1st Army Brigade

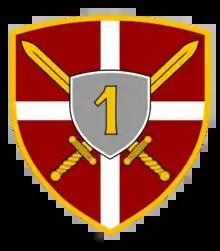

The 1st Army Brigade is a mixed (mechanized infantry and armoured) brigade of the Serbian Army.